Djedkare Isesi

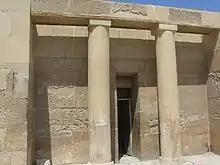
The large mastaba of Senedjemib Inti, vizier under Djedkare

South of Egypt, Djedkare dispatched at least one expedition to the diorite quarries located north-west of Abu Simbel. Djedkare was not the first king to do so, as these quarries were already exploited during the Fourth Dynasty and continued to be so during the Sixth Dynasty and later, in the Middle Kingdom period.